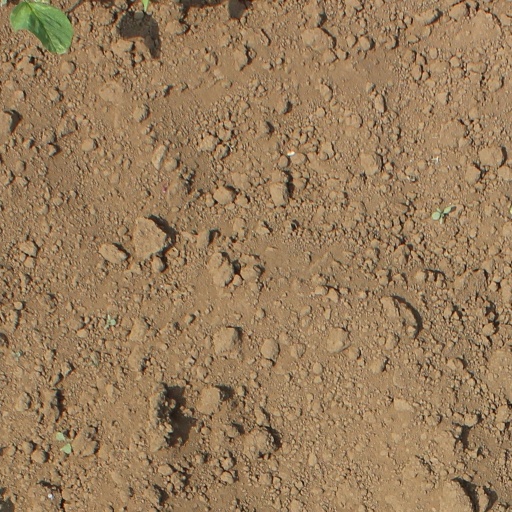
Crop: soybean